Question: Please indicate a possible affordance area of baseball bat that can be used for swinging
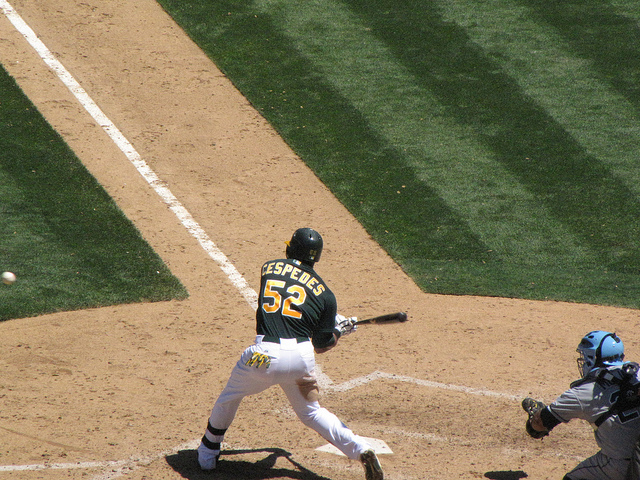
Answer: [327.217, 314.677, 380.425, 335.441]